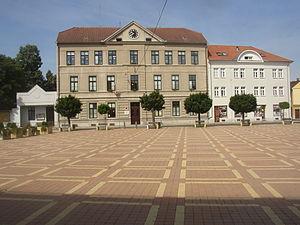
Bohušovice nad Ohří est une ville du district de Litoměřice, dans la région d'Ústí nad Labem, en Tchéquie. Sa population s'élevait à 2 503 habitants en 2018.